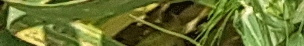
Label: Wheat___Yellow_Rust